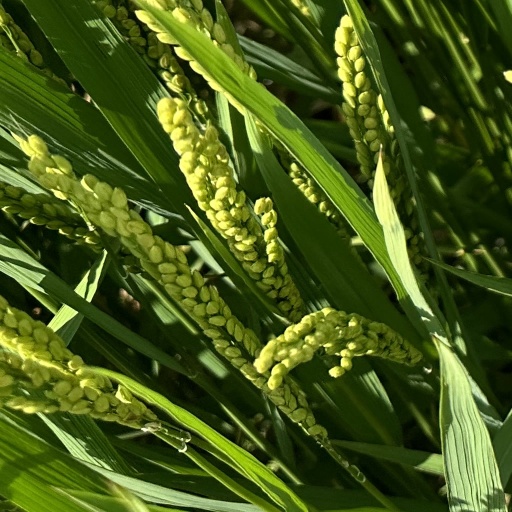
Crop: rice